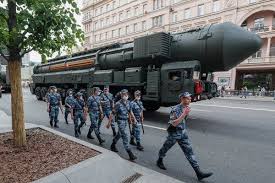
Label: Air Defense